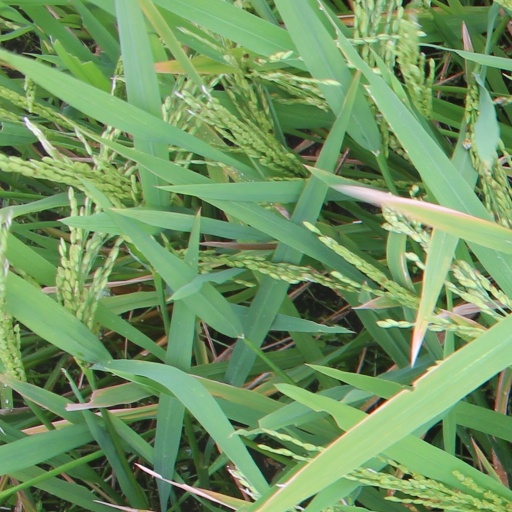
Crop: rice